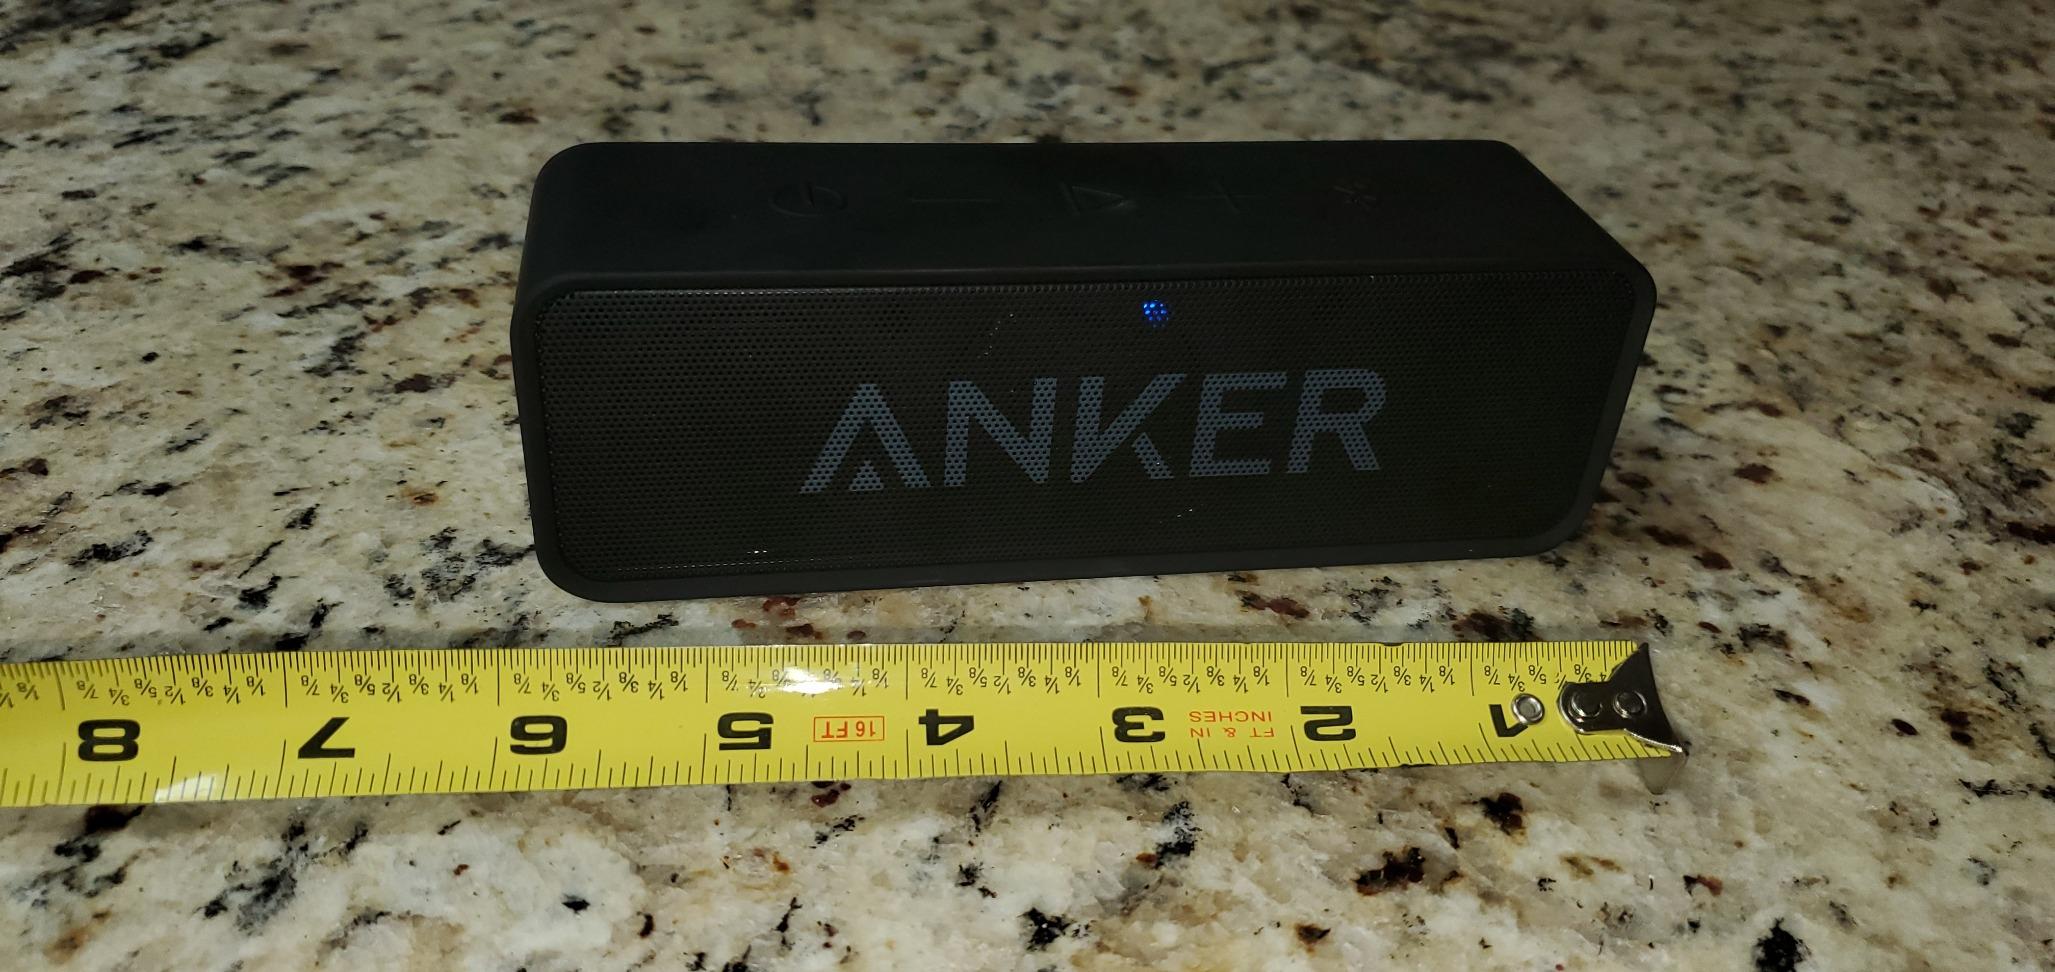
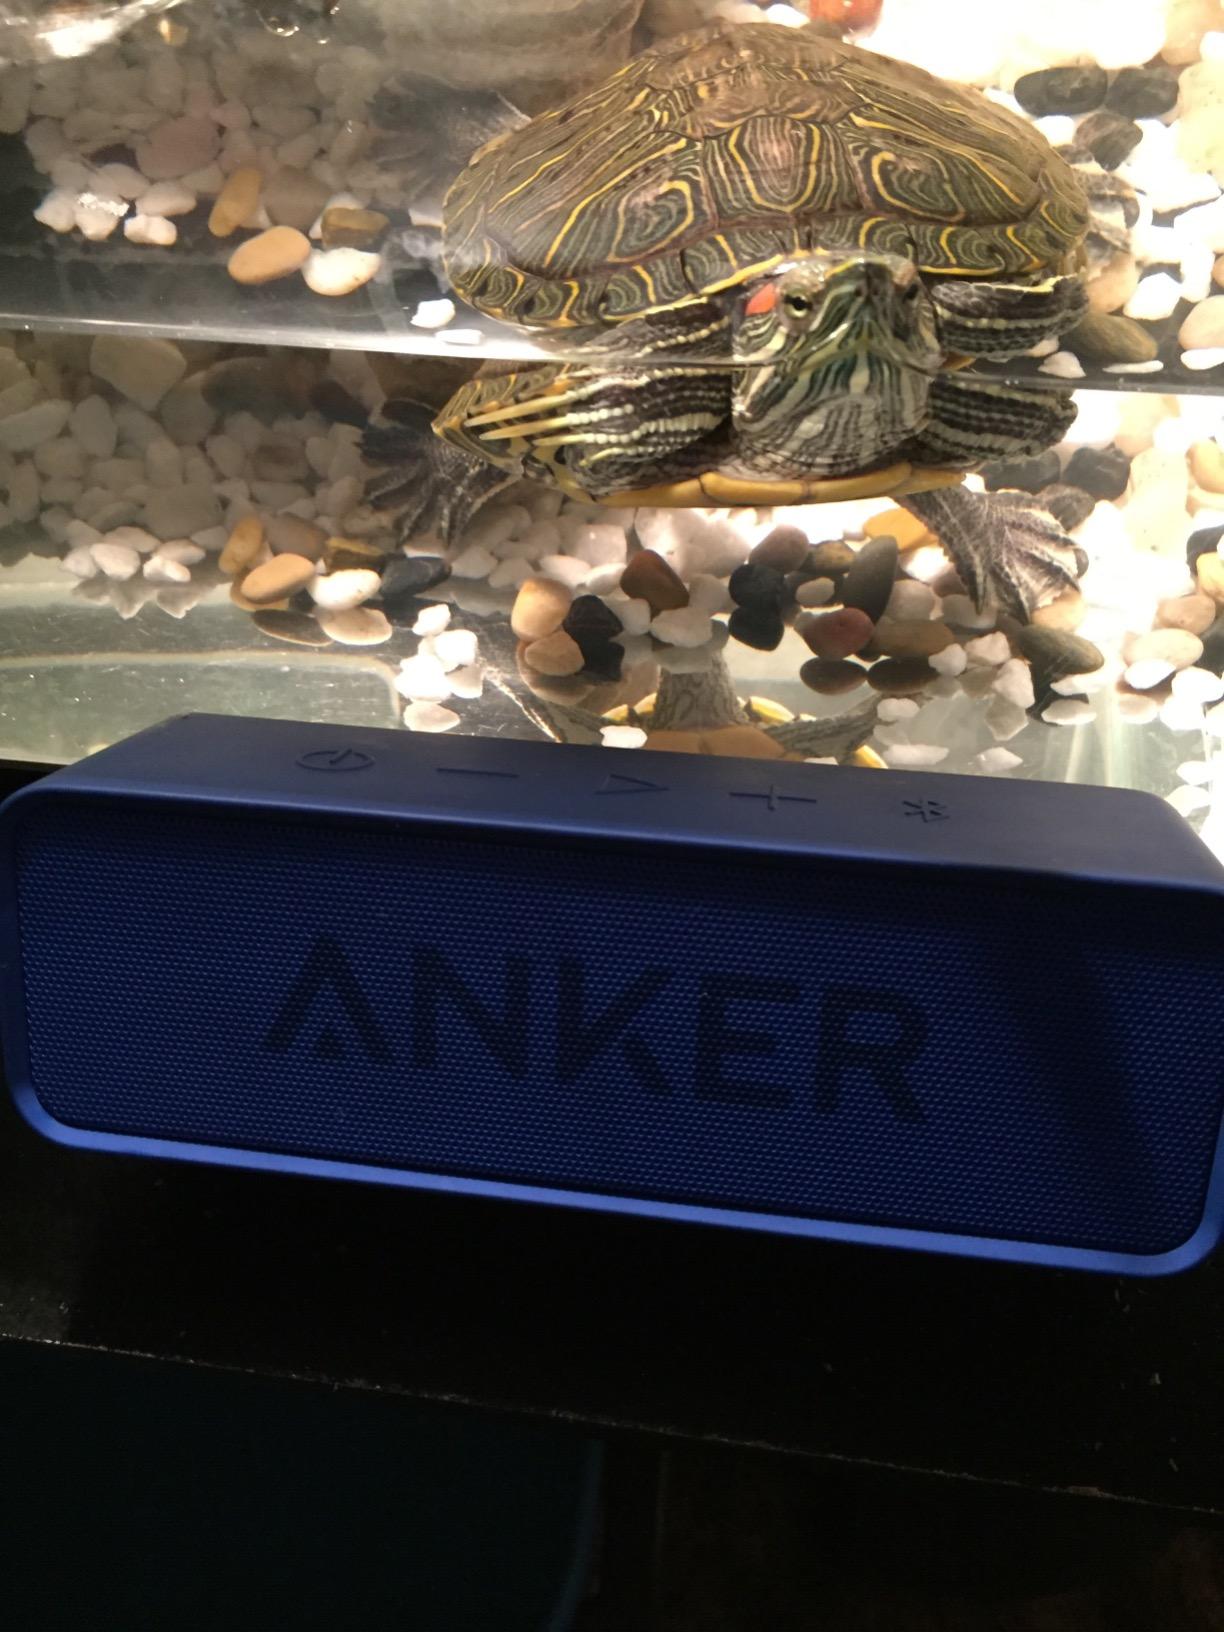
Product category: speaker
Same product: no